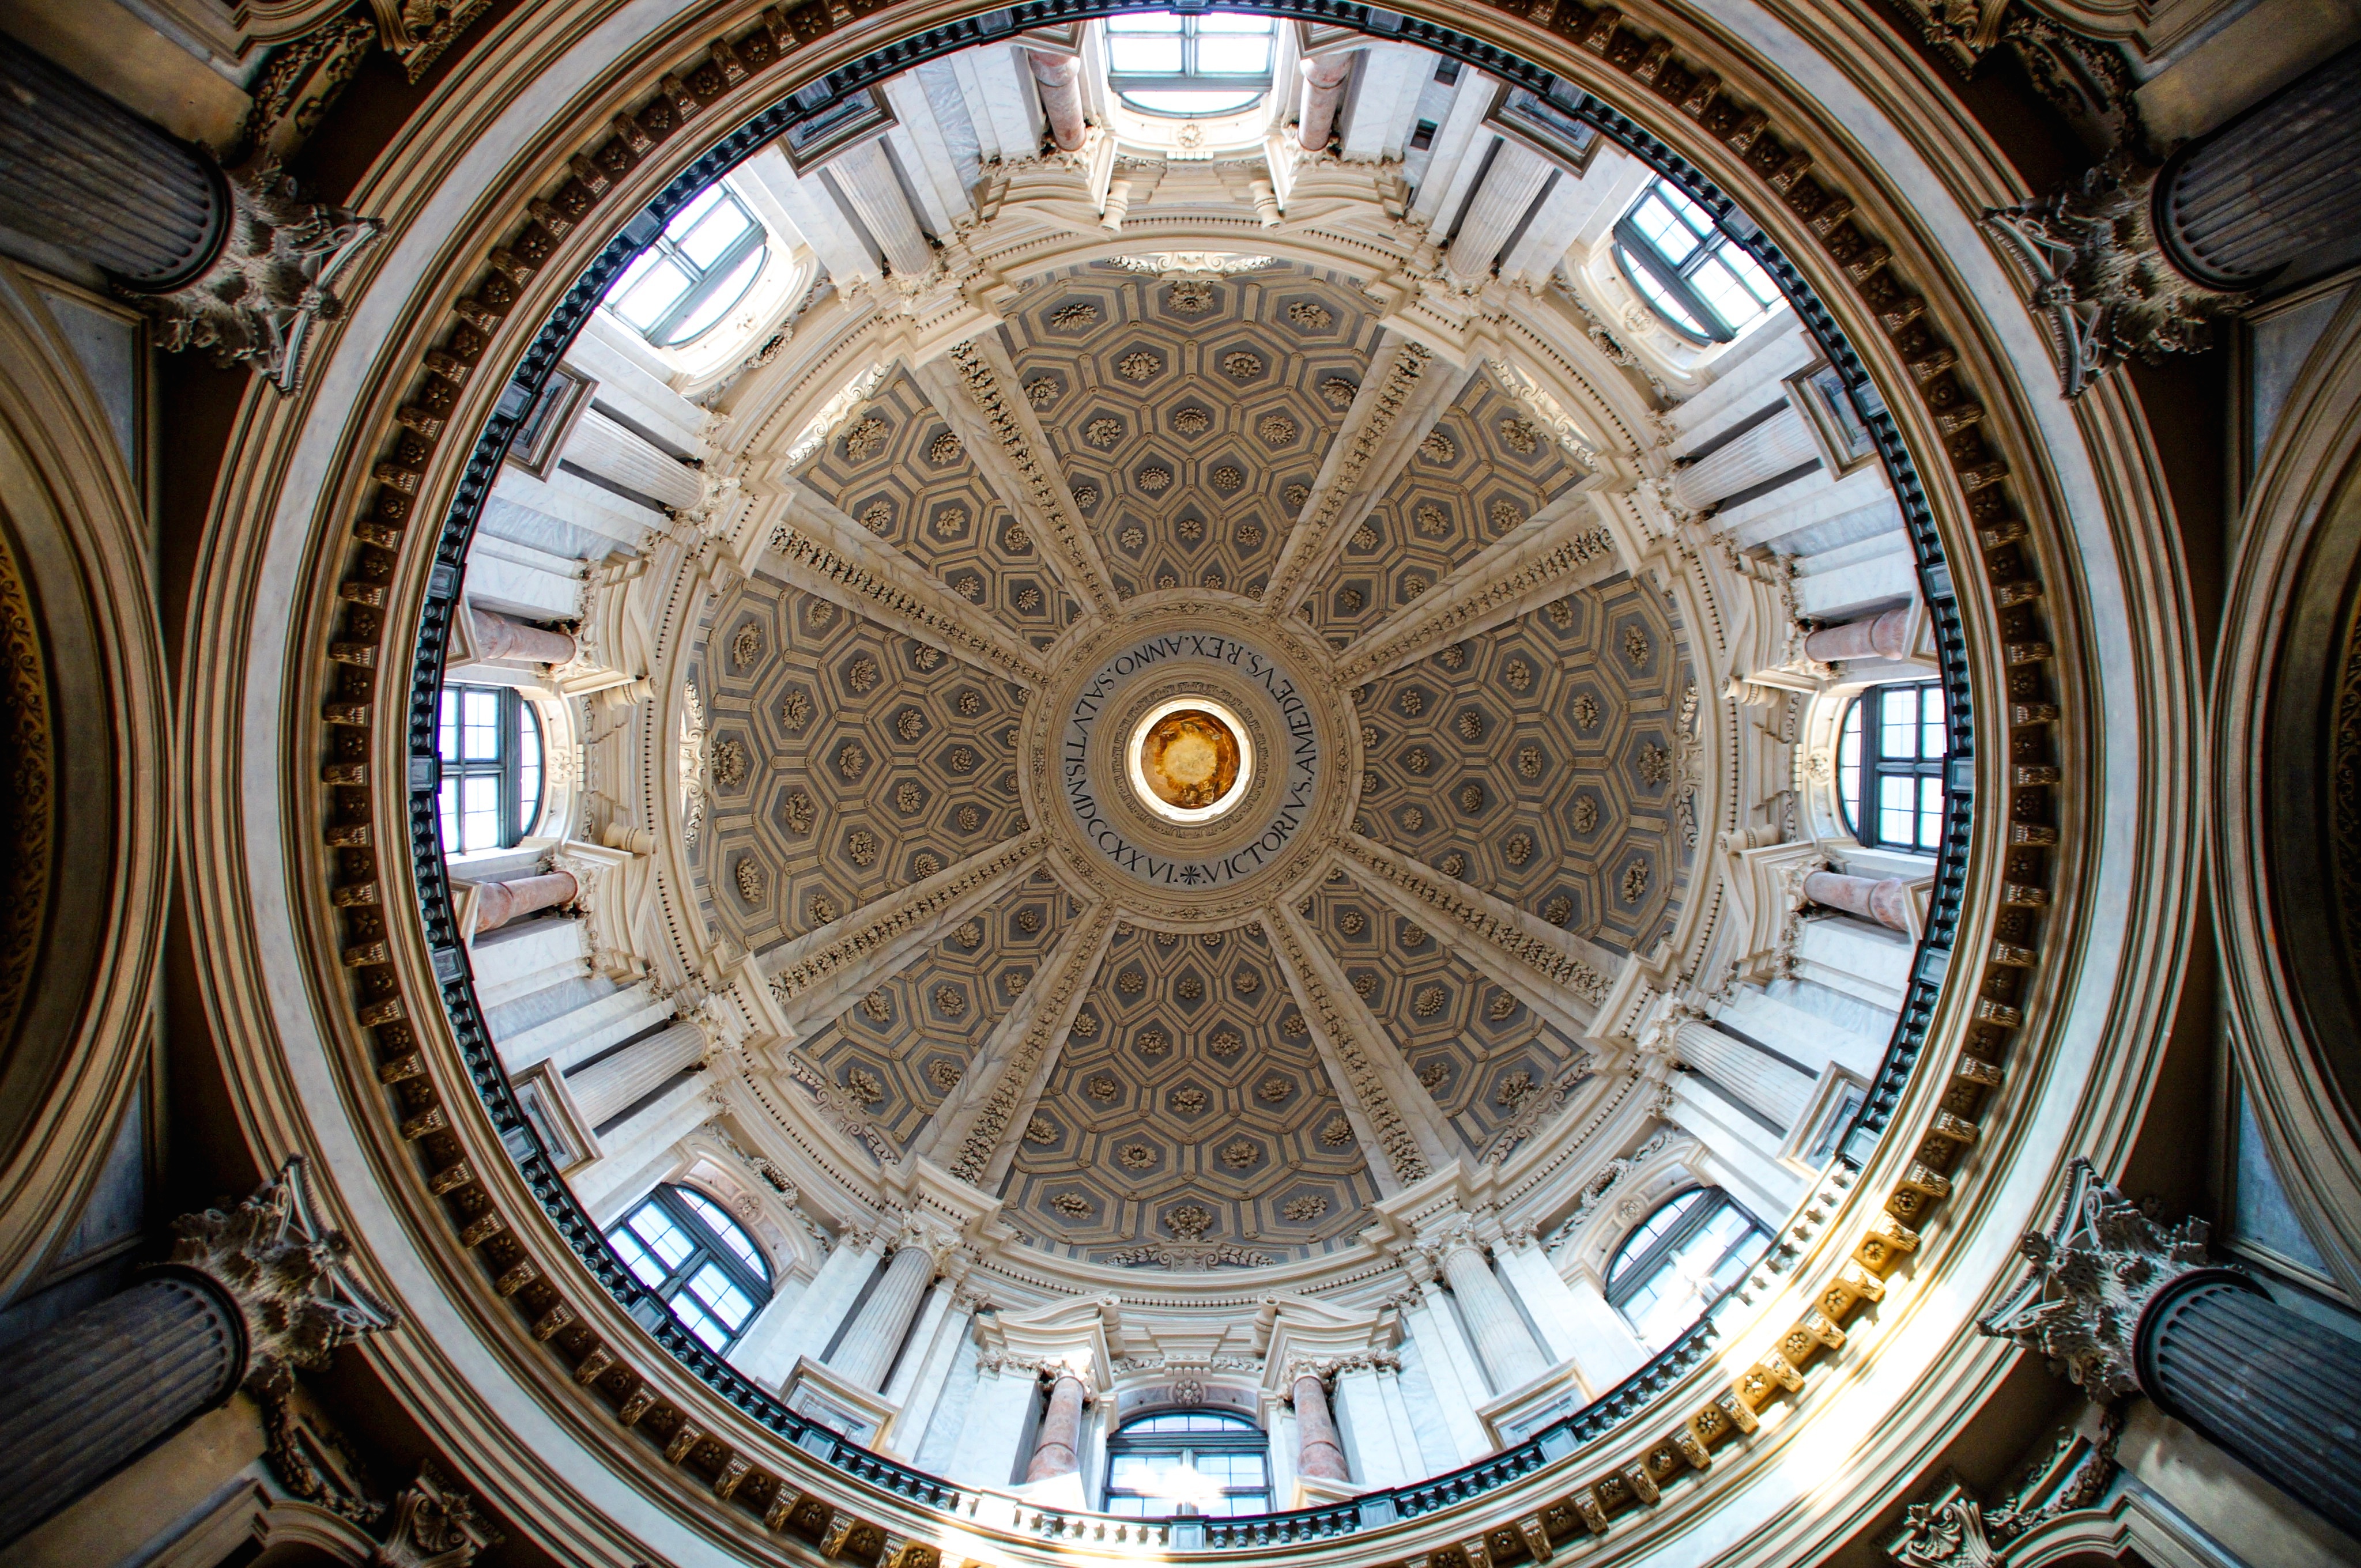
building, facade, church, cathedral, baptistery, symmetry, basilica, dome, daylighting